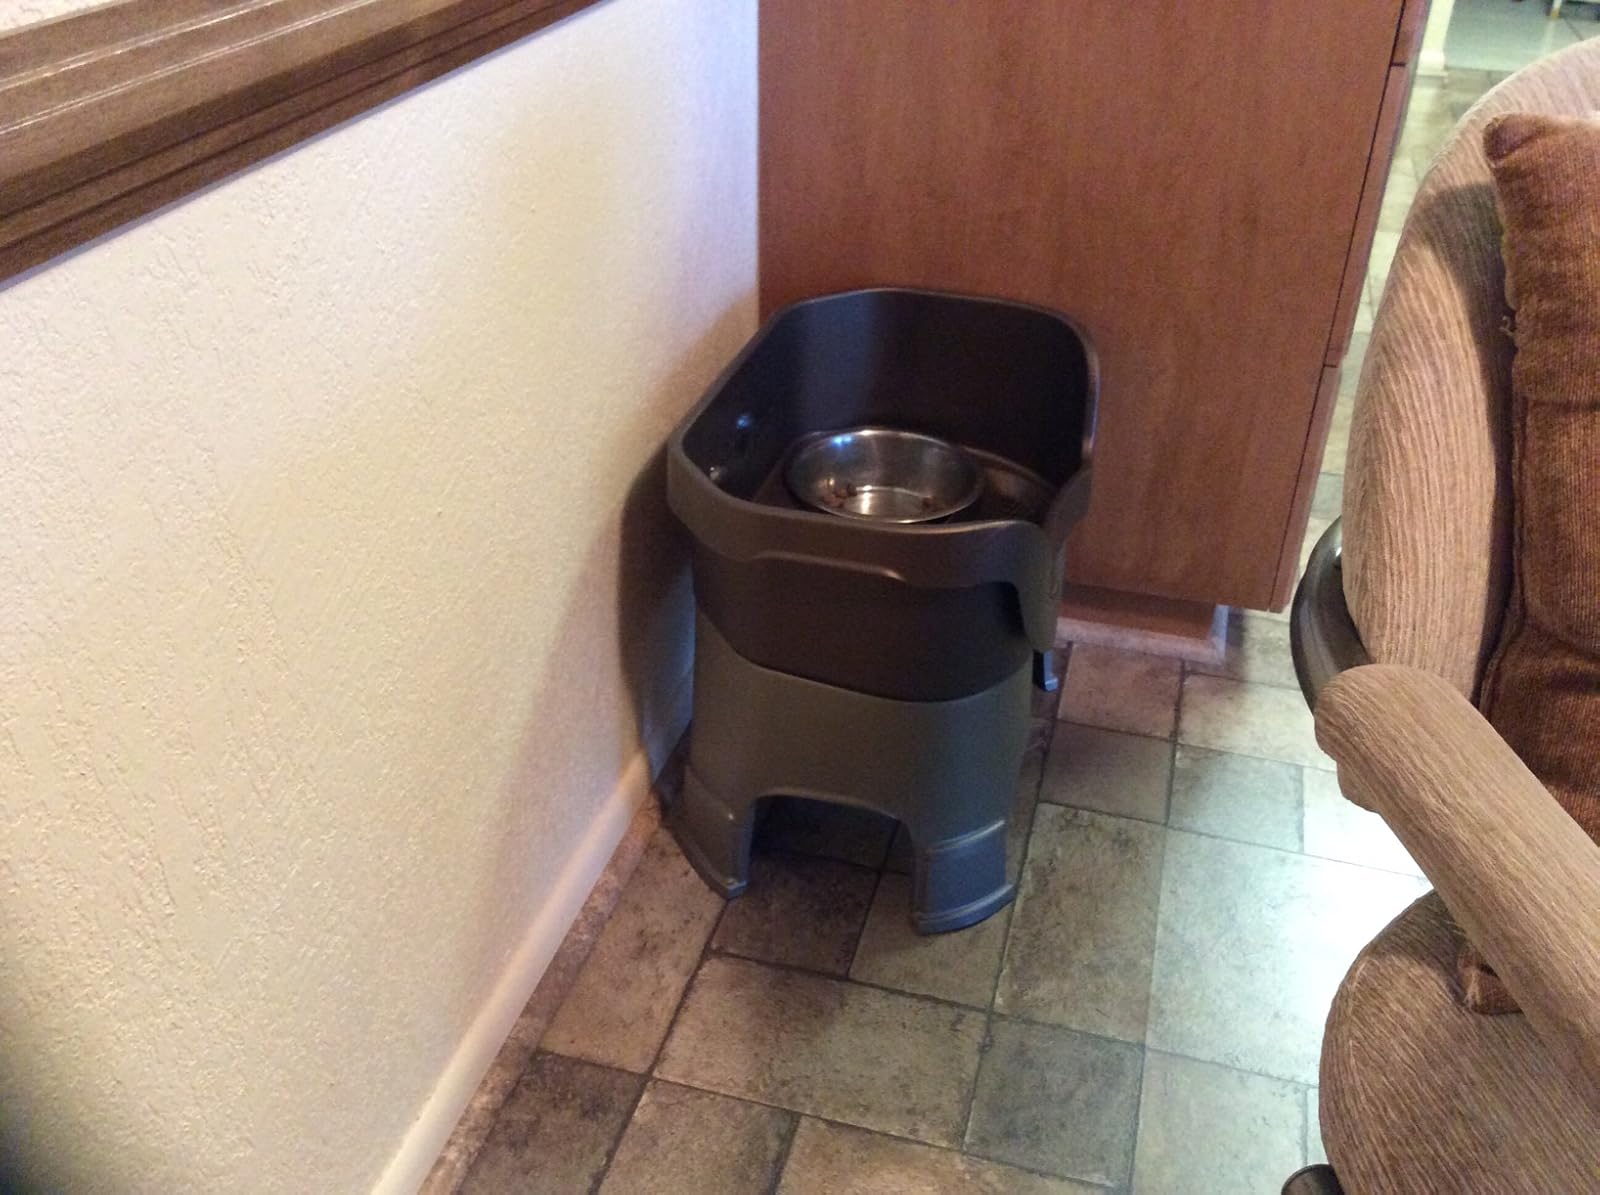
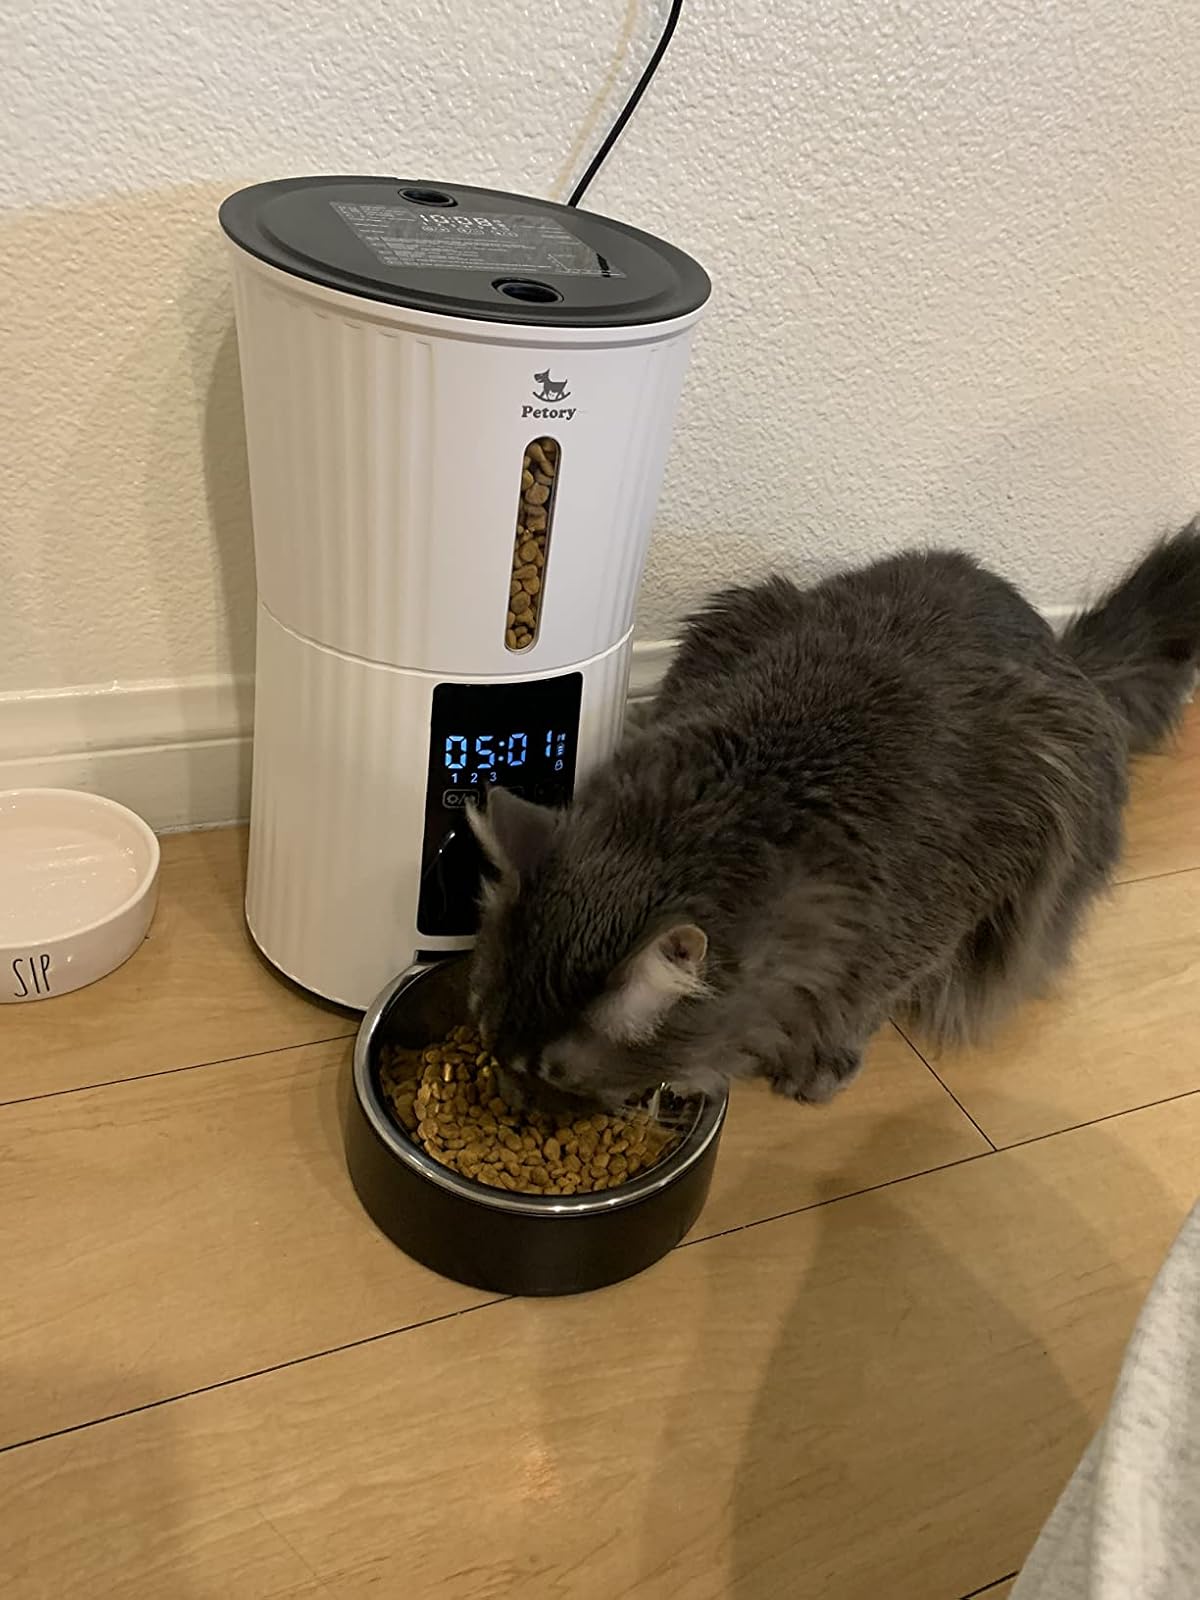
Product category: items_feeder
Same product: no